Operation Harling

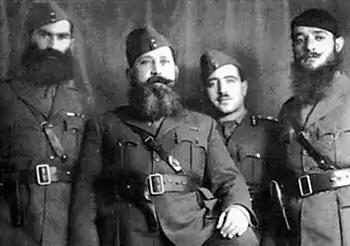
Napoleon Zervas with EDES officers

The attack on the garrison outposts on the two ends of the bridge began as scheduled, but went on far longer than the time originally allotted. Myers took it upon himself to send the demolition teams in while the fight was still under way. The setting of the charges was delayed also, since the girders to be destroyed turned out to be differently shaped than had been anticipated, forcing the British sappers to cut their plastic explosive charges to pieces and then assemble new ones. After the charges were set and the fuses were lit, the first explosion occurred at 01:30, heavily damaging the central pier and collapsing two spans. The British demolition teams then set new explosives to the second pier and the remaining span, which went off at 02:21. In the meantime, the guerrilla outposts had engaged and halted a train with Italian reinforcements heading to the scene. By 04:30, the entire attacking force, which had suffered only four wounded, had successfully disengaged and retreated to its assembly area.